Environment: real
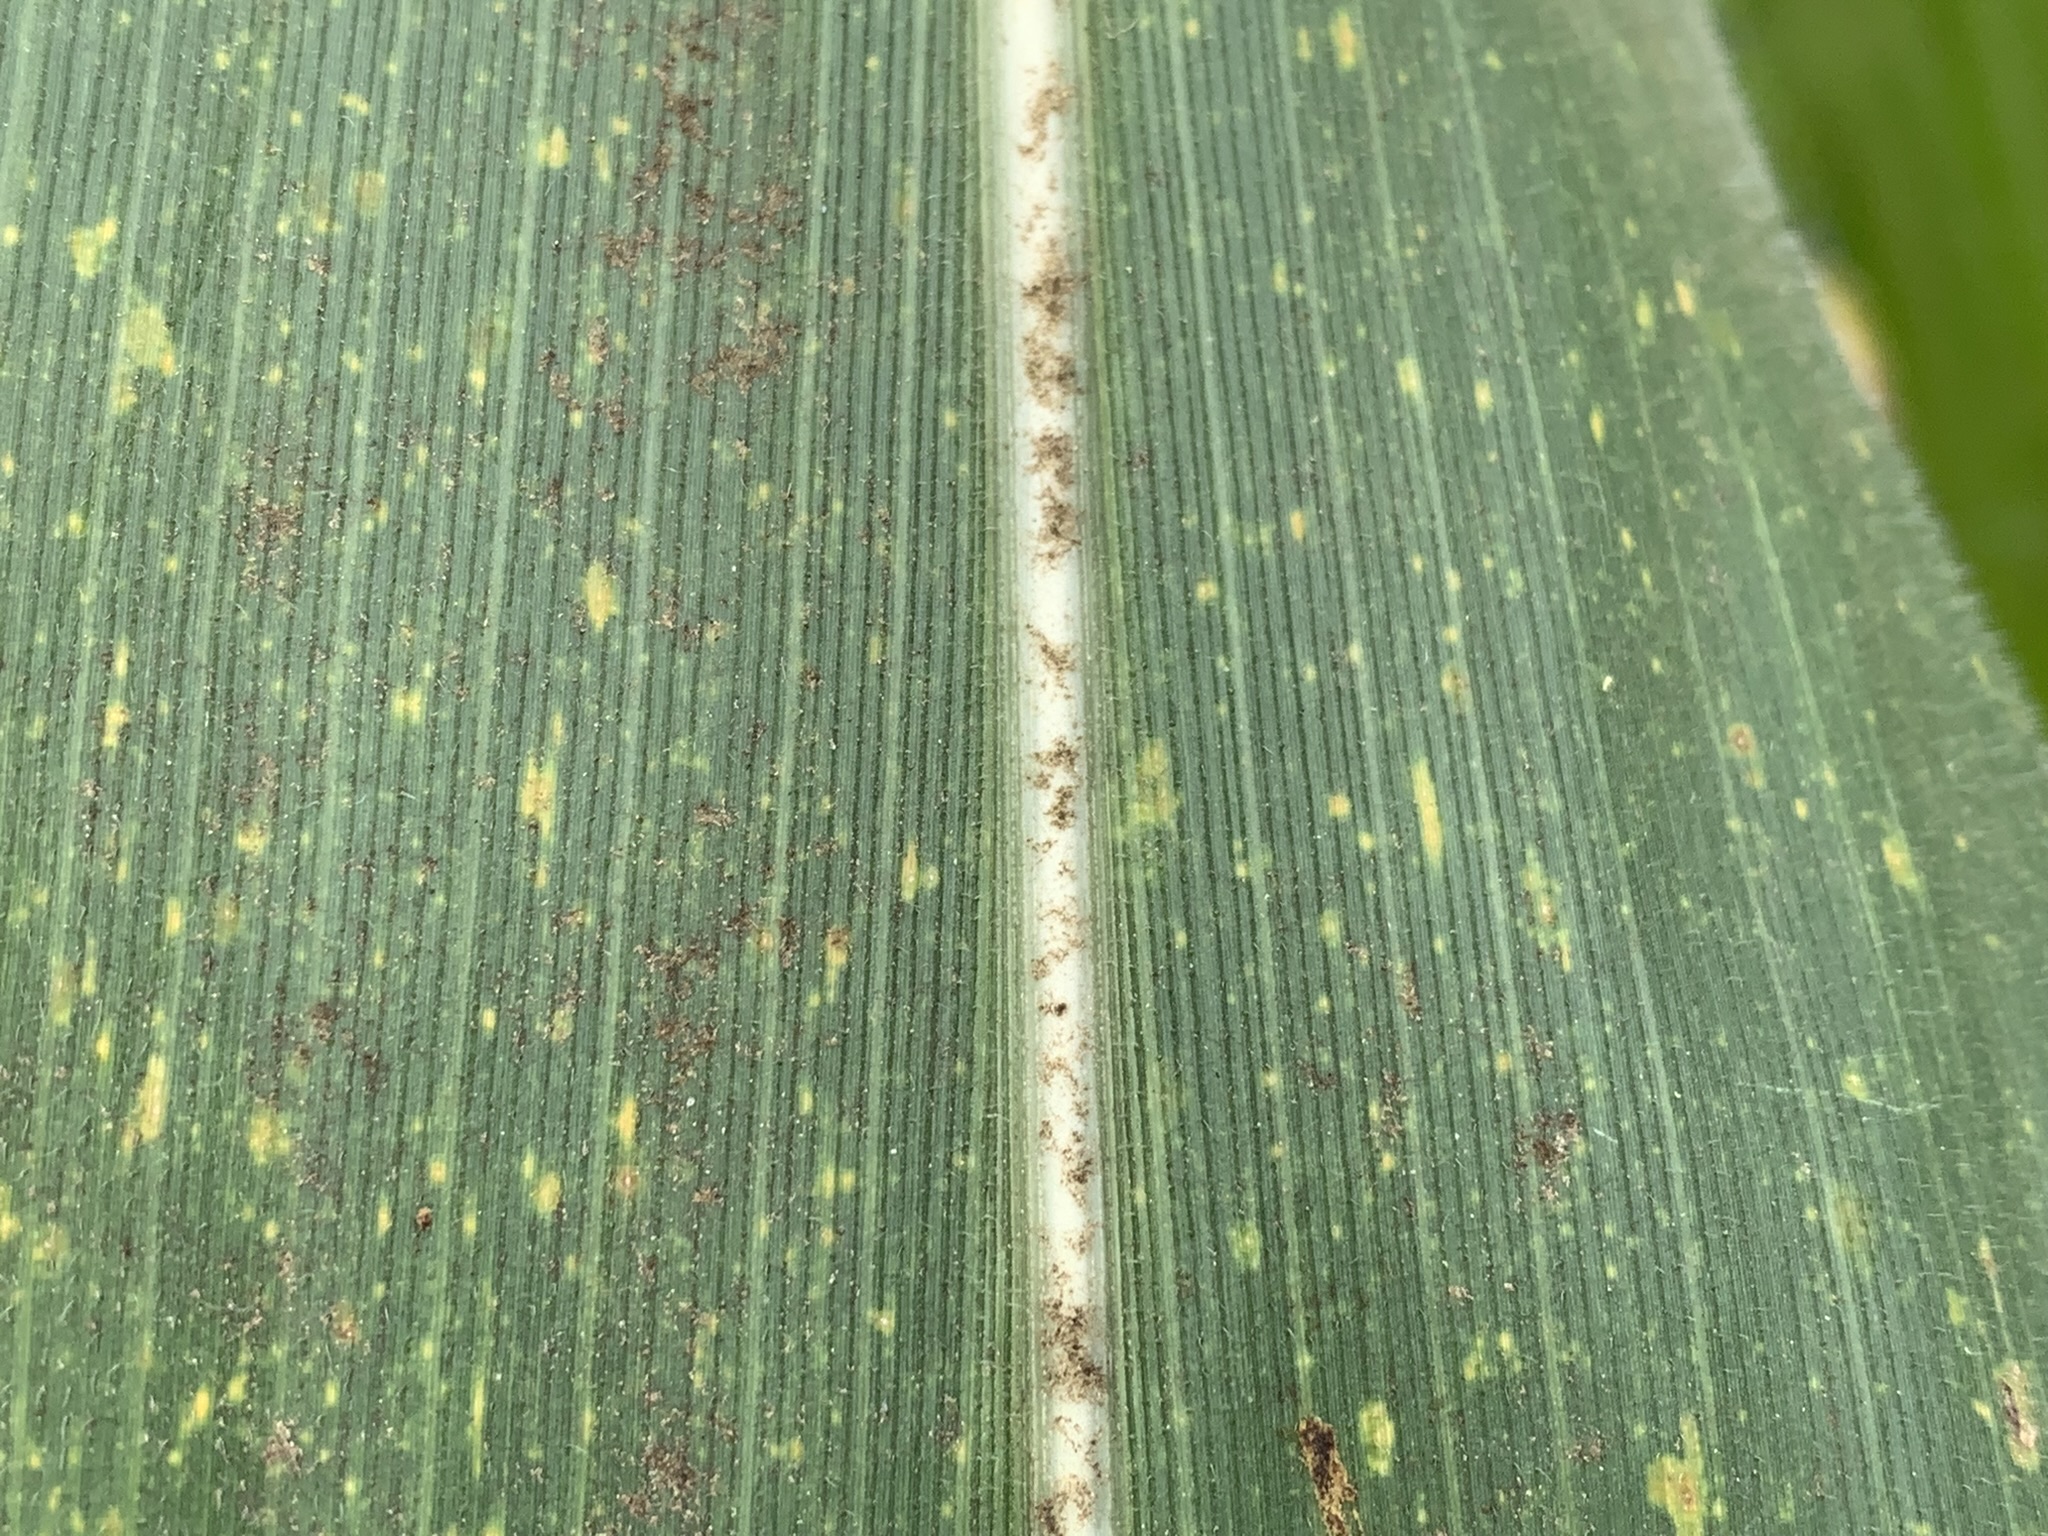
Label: lethal_necrosis